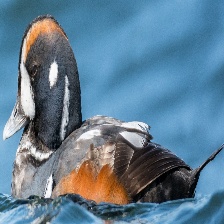
Species: HARLEQUIN DUCK
Scientific name: HISTRIONICUS HISTRIONICUS
ImageNet parent category: drake